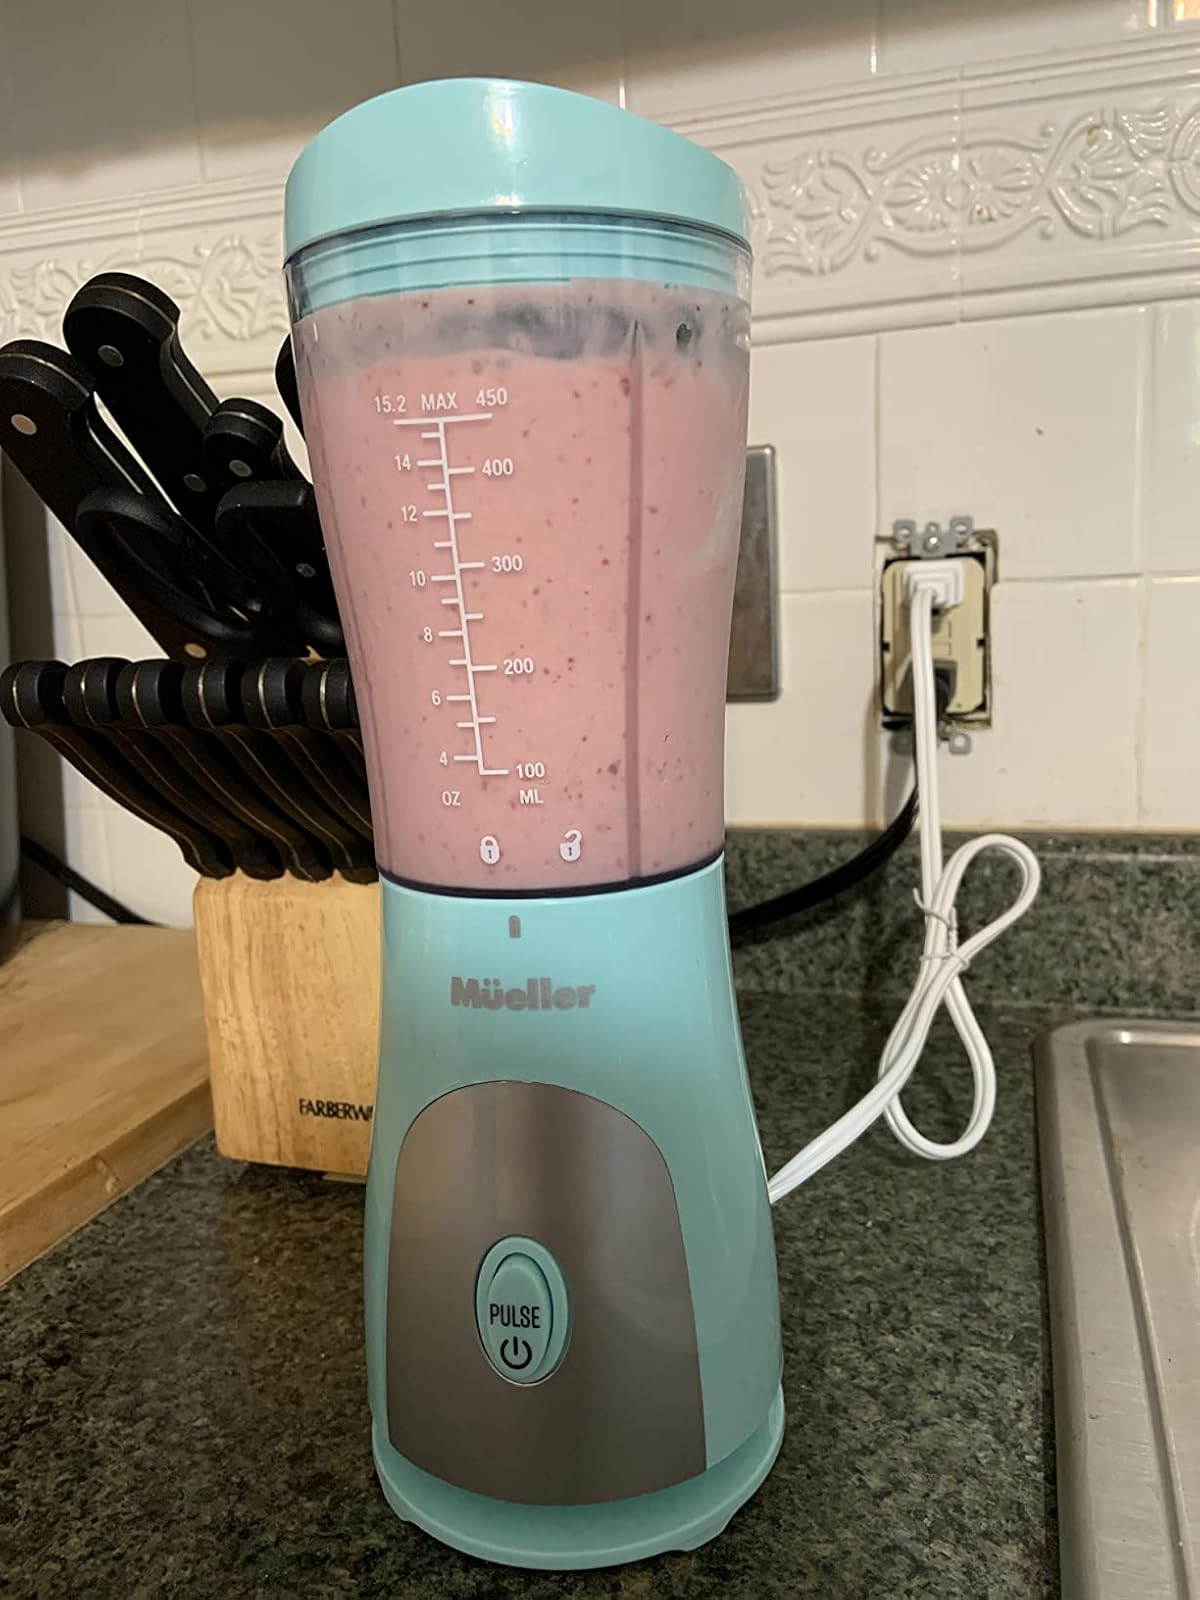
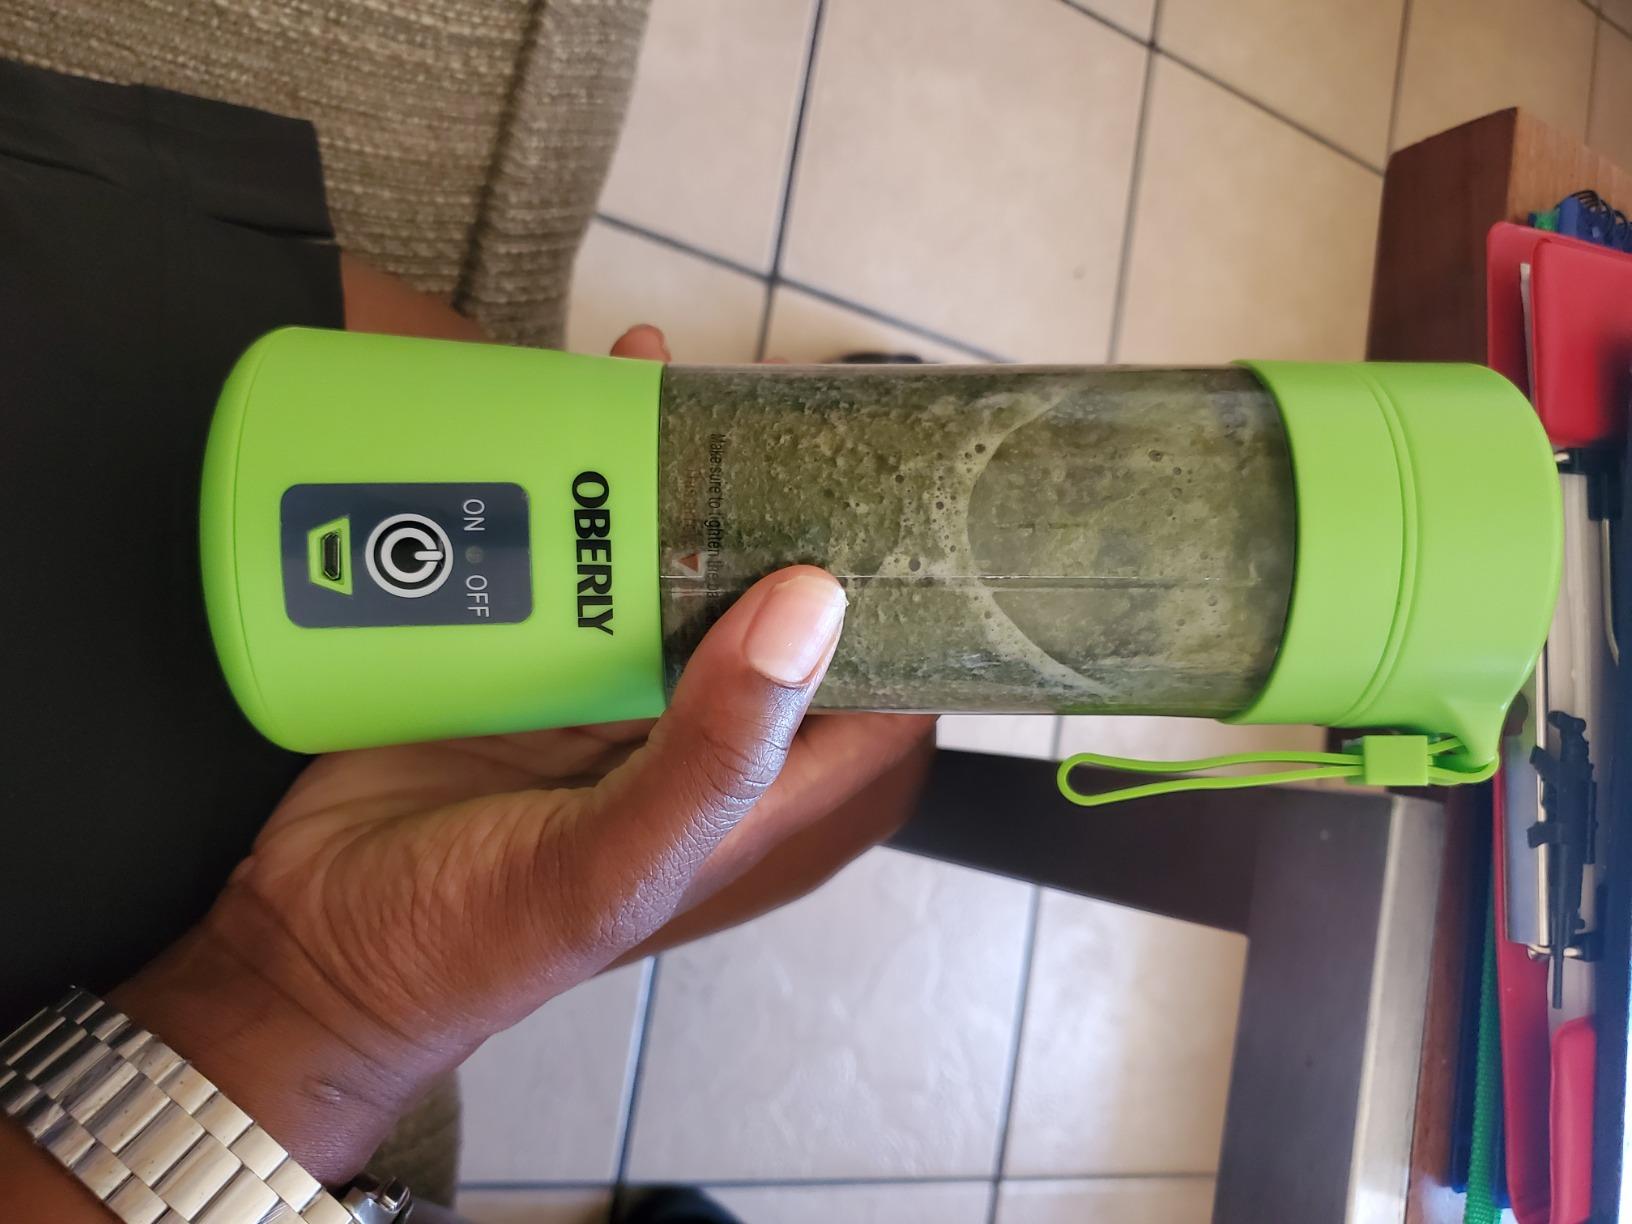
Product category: items_blender
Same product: no